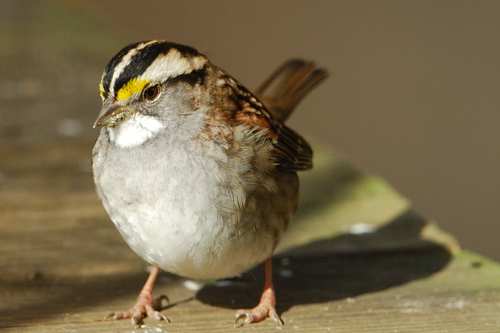
this bird is grey with a black and tan crown with yellow eyebrows
this is a brown and white bird he has a white belly a yellow eyebrow
this bird's belly is grey-white, with a body that is mottled orange-black-white, and a head that is white with black stripes and a yellow eyebrow.
a small bird with alternating black and white crown patterns, with a small beak.
this bird has a grey breast, brown wing, white throat and a black striped head with yellow eyebrows.
a small bird with grey chest and belly with yellow marks above eyes.
this bird has wings that are brown and has a white belly
this bird is gray, brown, and black in color, with a stubby brown beak.
this particular bird has a belly that is white and gray
this bird is grey with brown and has a very short beak.
Species: White Throated Sparrow